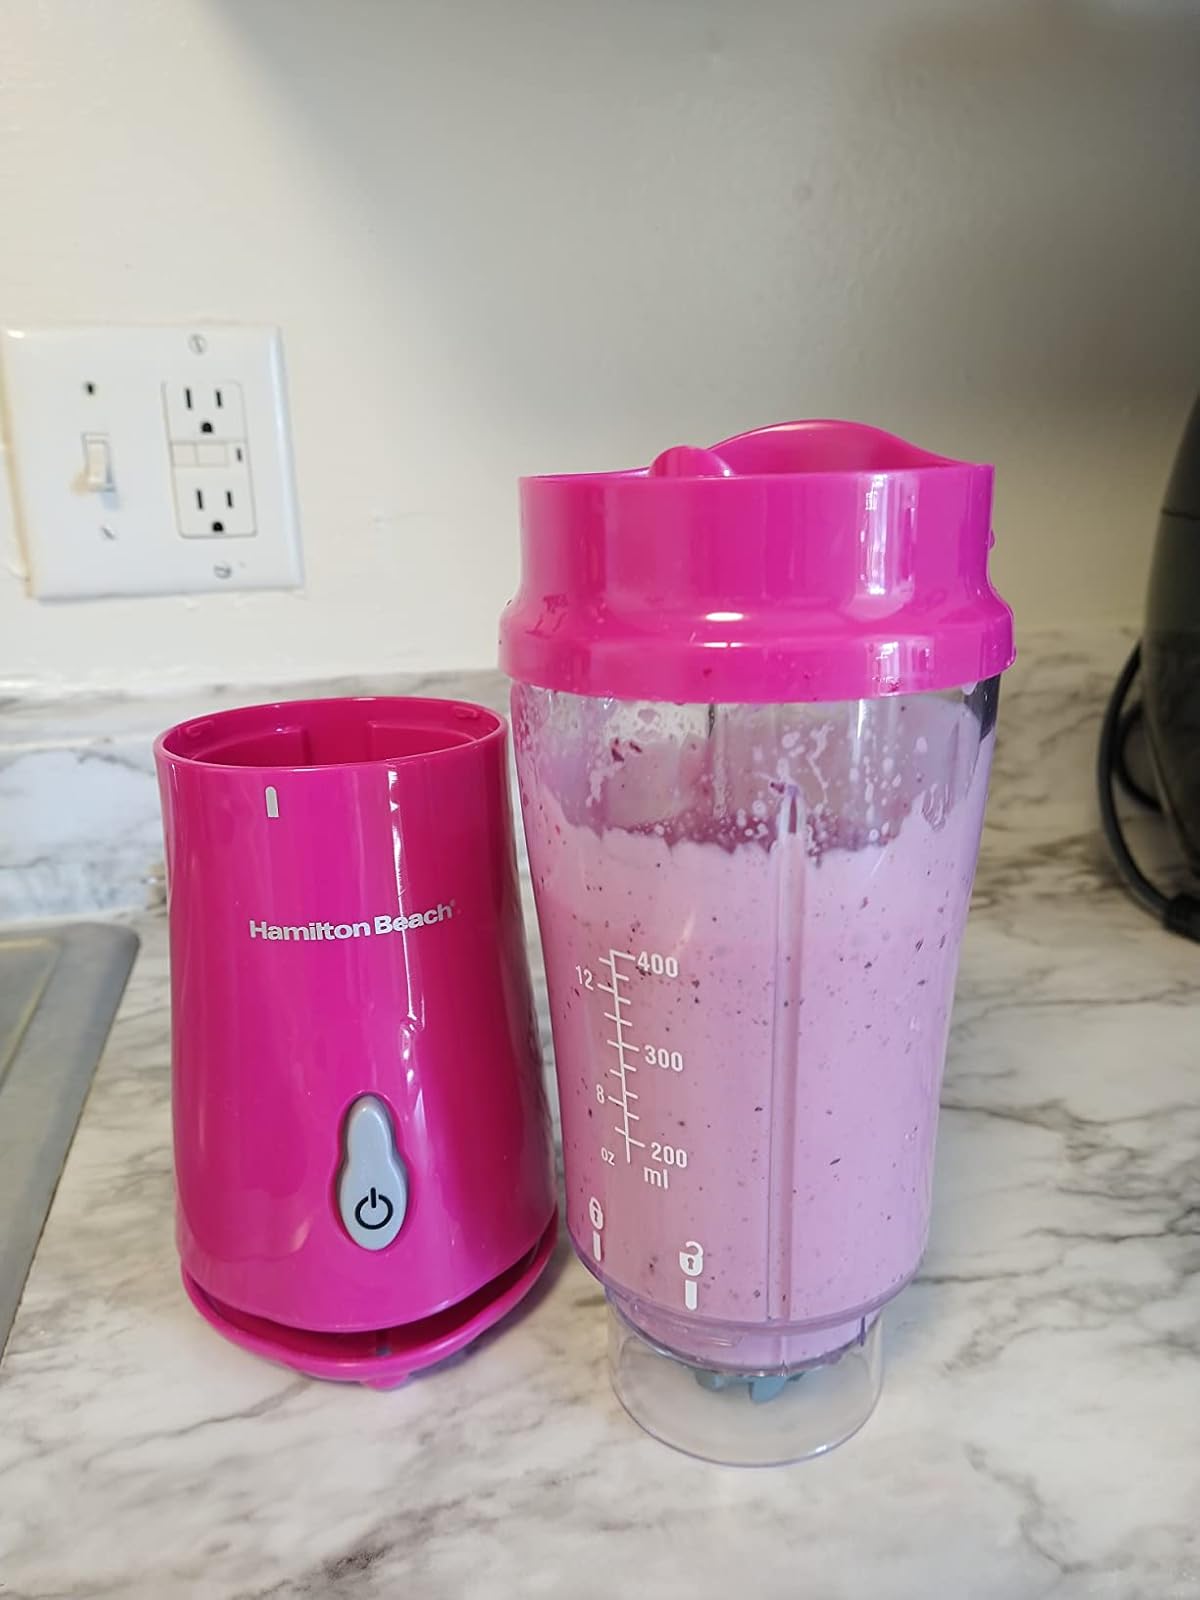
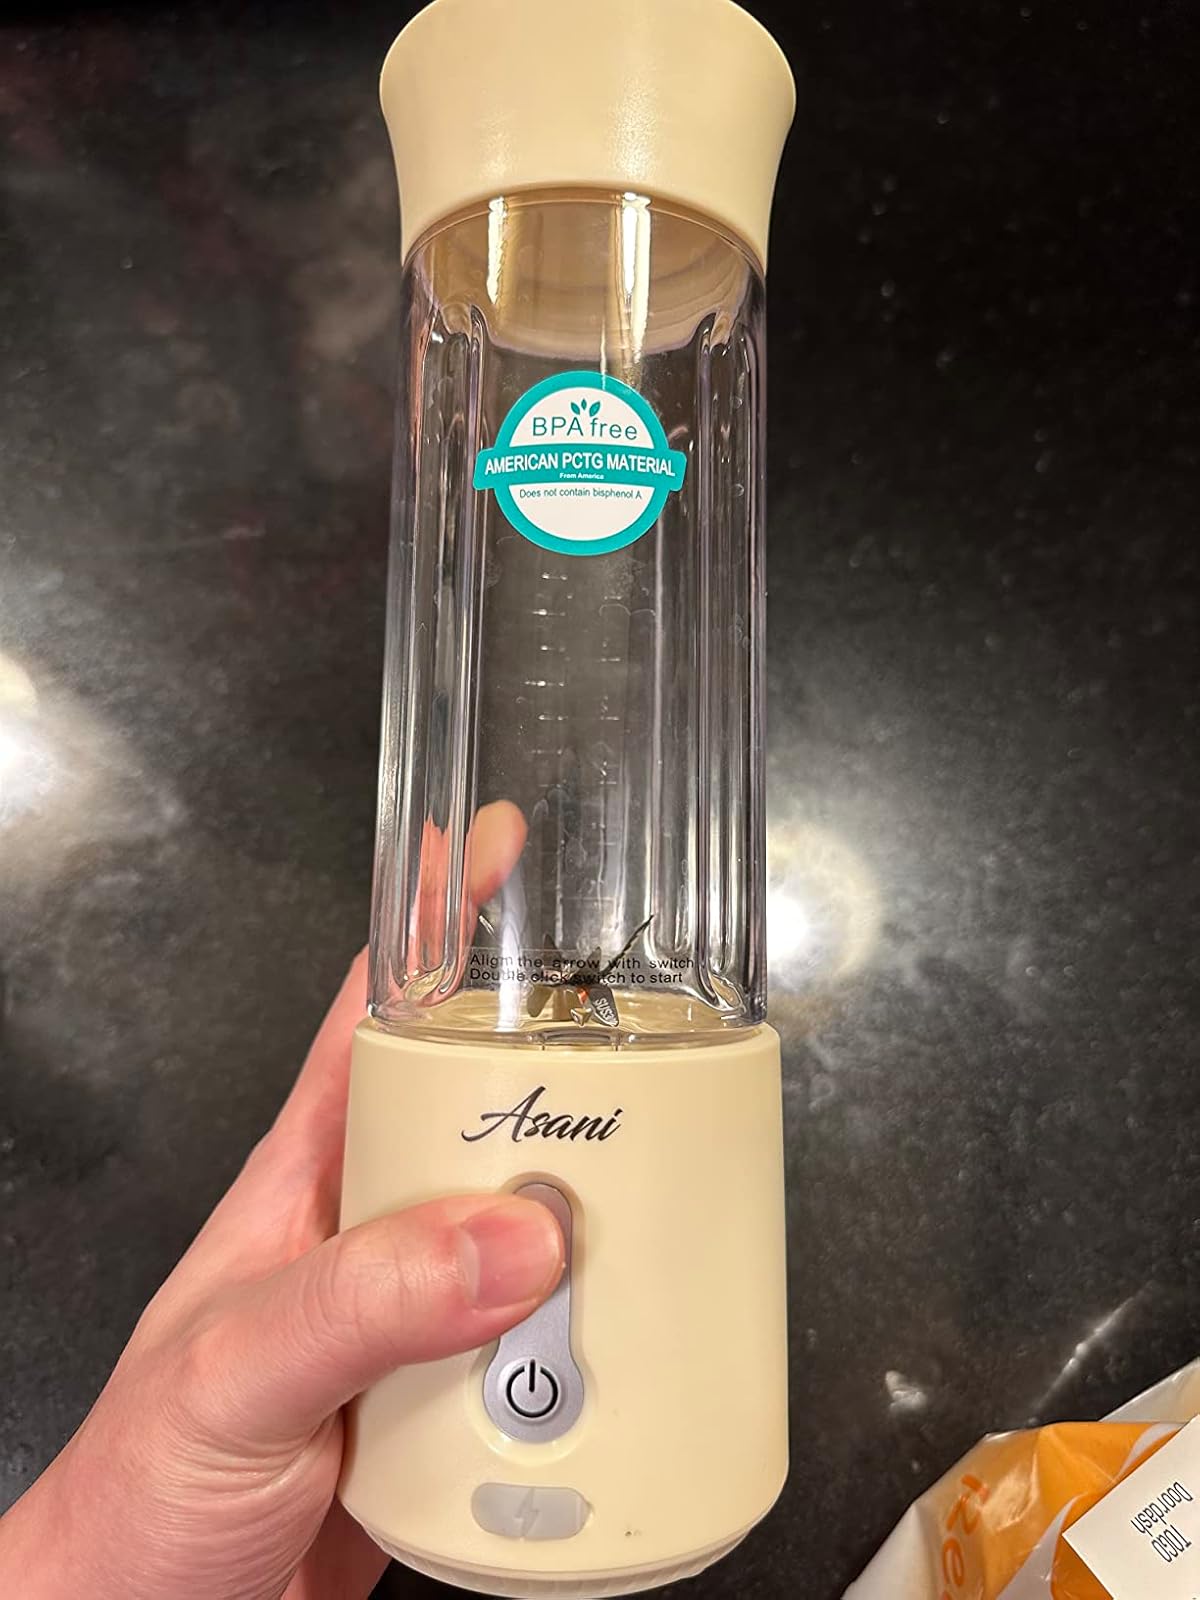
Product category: items_blender
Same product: no